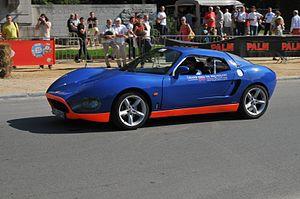
Vaillante Grand Défi
Michel Vaillant est une série de bande dessinée créée par Jean Graton en 1957, sur le thème du sport automobile.
La Vaillante Grand Défi est un modèle de voiture imaginé par Jean Graton. Elle apparaît pour la première fois au cours du Mondial de l'automobile de Paris en 1999. Son nom vient du titre du premier album de la bande dessinée de la série Michel Vaillant : Le Grand Défi.